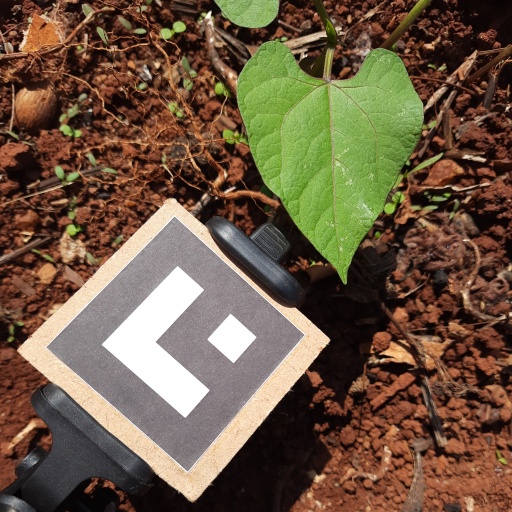
Observations: wavy surface, no eating holes, under sunlight